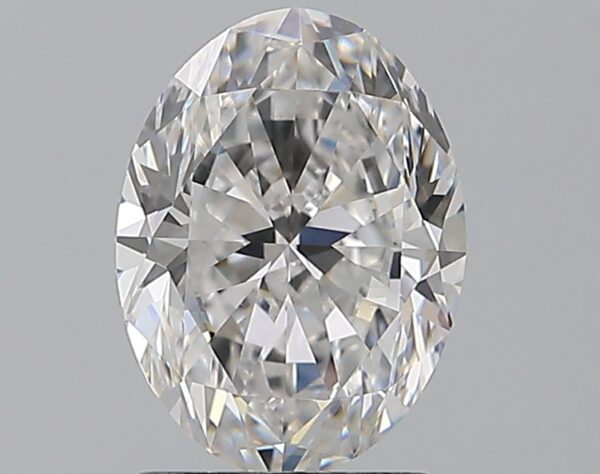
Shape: oval
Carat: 1.7
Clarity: VVS2
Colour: D
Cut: EX
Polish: EX
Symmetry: EX
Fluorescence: N
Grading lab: GIA
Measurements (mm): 8.9 x 6.61 x 4.21